Alumni Hall (University of Pittsburgh)

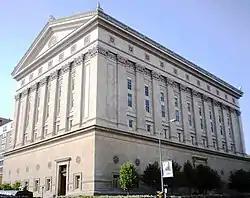
Alumni Hall at the University of Pittsburgh

Alumni Hall at the University of Pittsburgh is a Pittsburgh History and Landmarks Foundation Historic Landmark that was formerly known as the Masonic Temple in Pittsburgh. Constructed in 1914–1915, it was designed by renowned architect Benno Janssen of Janssen & Abbot Architects. Other buildings in Pittsburgh's Oakland Cultural District designed by Janssen include the Pittsburgh Athletic Association, Mellon Institute, and Pitt's Eberly Hall (which was known as Alumni Hall prior to 1998).